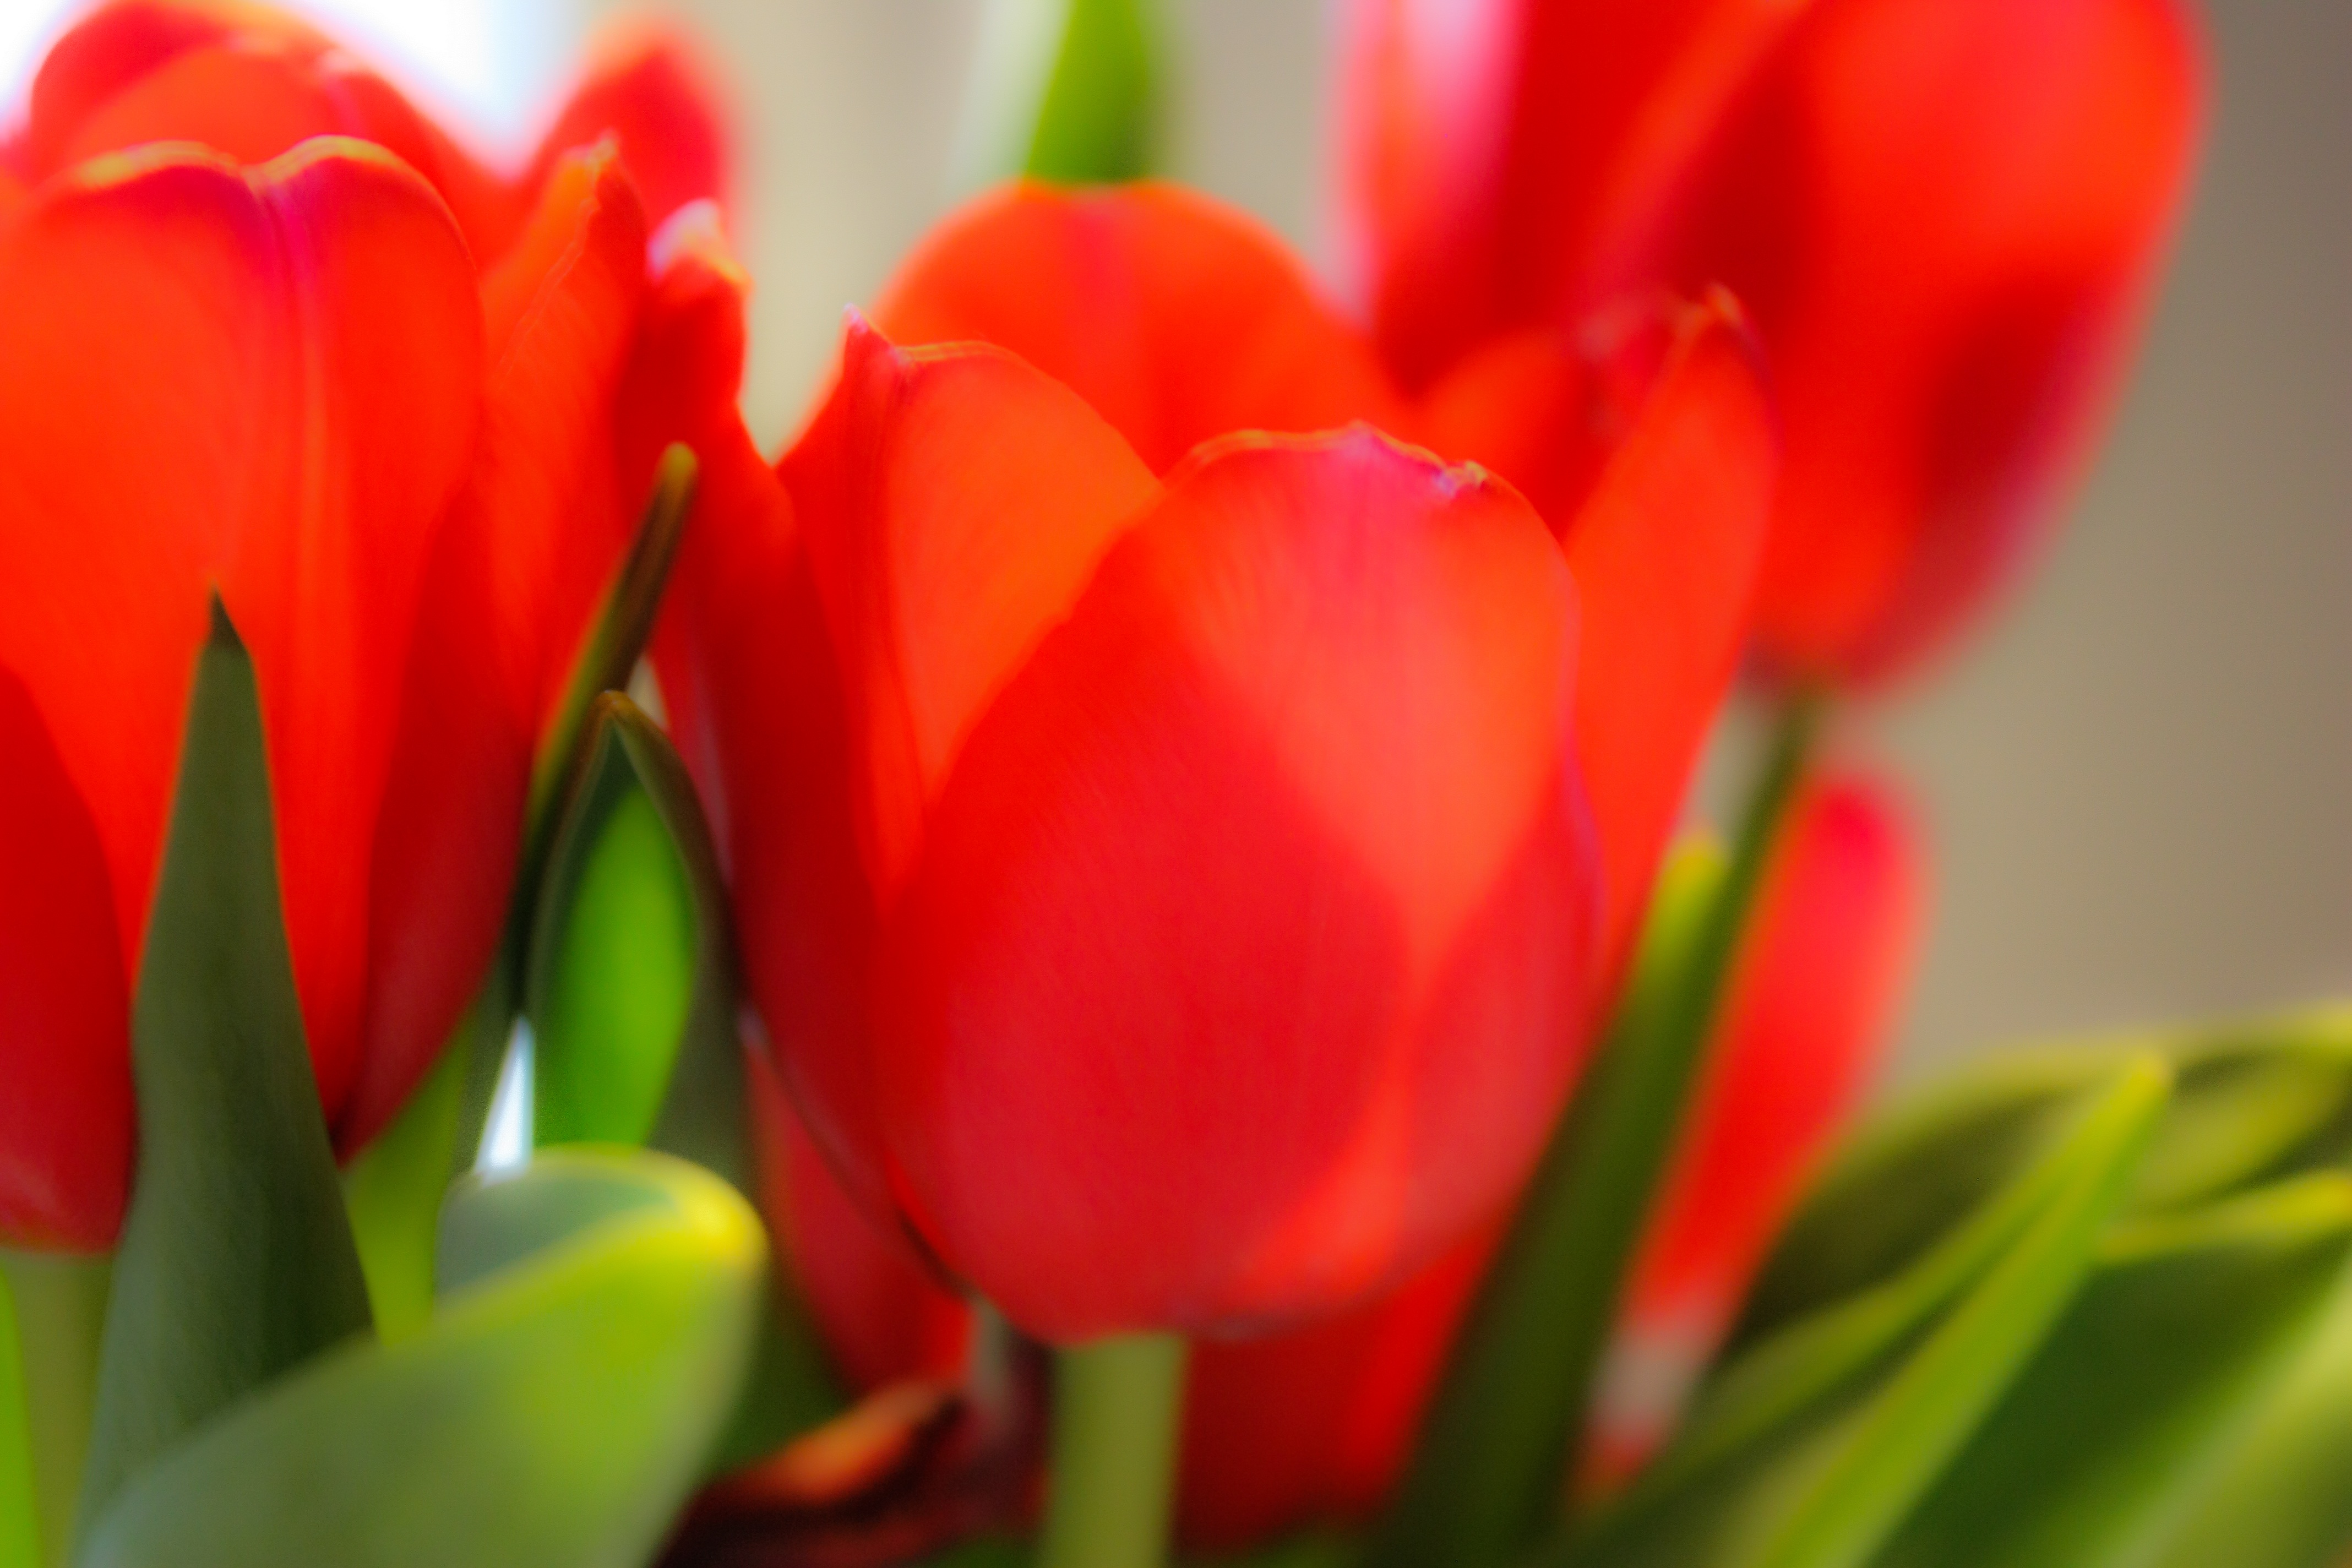
plant, flower, petal, tulip, red, macro photography, flowering plant, lily family, plant stem, land plant